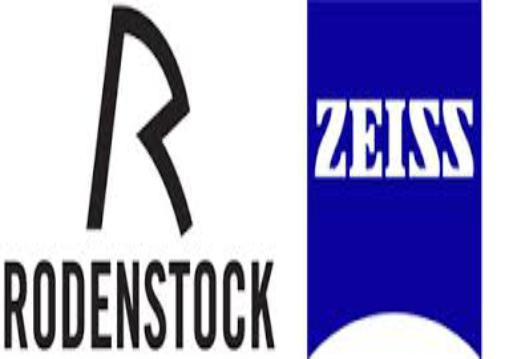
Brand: CARL ZEISS
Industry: Others